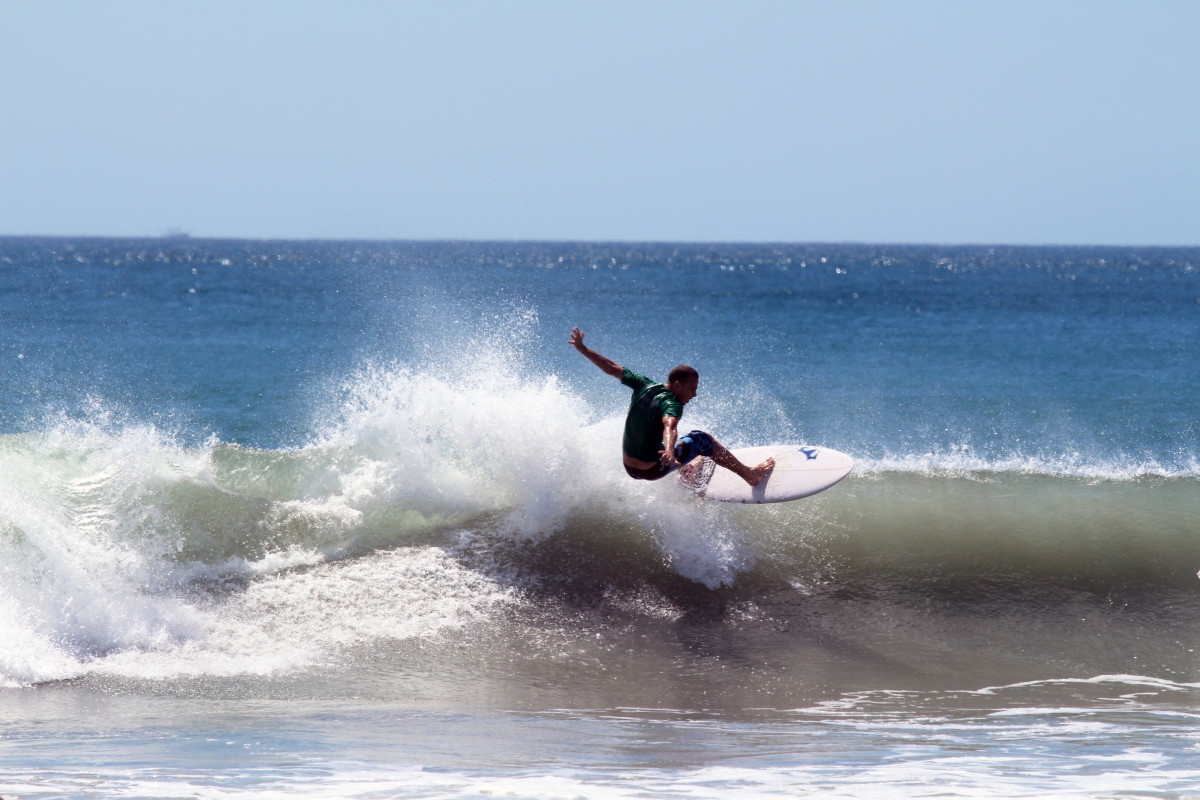
Tags: surfboard, extreme sport, skimboarding, water sport, wind wave, boardsport, surfing equipment and supplies, surface water sports